Aaghaaz

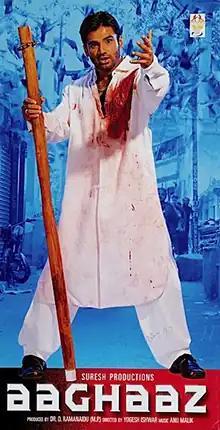

Aaghaaz (Translated: "Beginning") is a 2000 Indian Hindi-language action thriller film directed by Yogesh Ishwar. It is the remake of the Telugu movie "Sivayya", which was also produced by D. Suresh Babu.